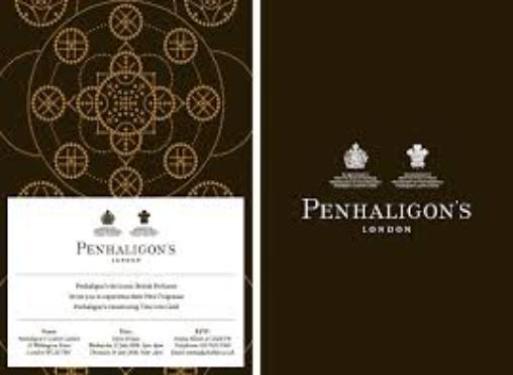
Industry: Necessities